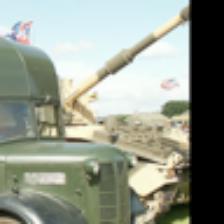
Label: NonHuman